Motorsport in the United Kingdom

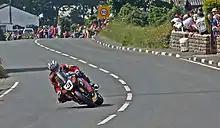
John McGuinness at the Isle of Man TT

Silverstone and Brands Hatch hosted USAC National Championship non-points races in 1978, whereas CART visited Rockingham Motor Speedway in 2001 and 2002 for the Rockingham 500, and Brands Hatch in 2003 for the London Champ Car Trophy.